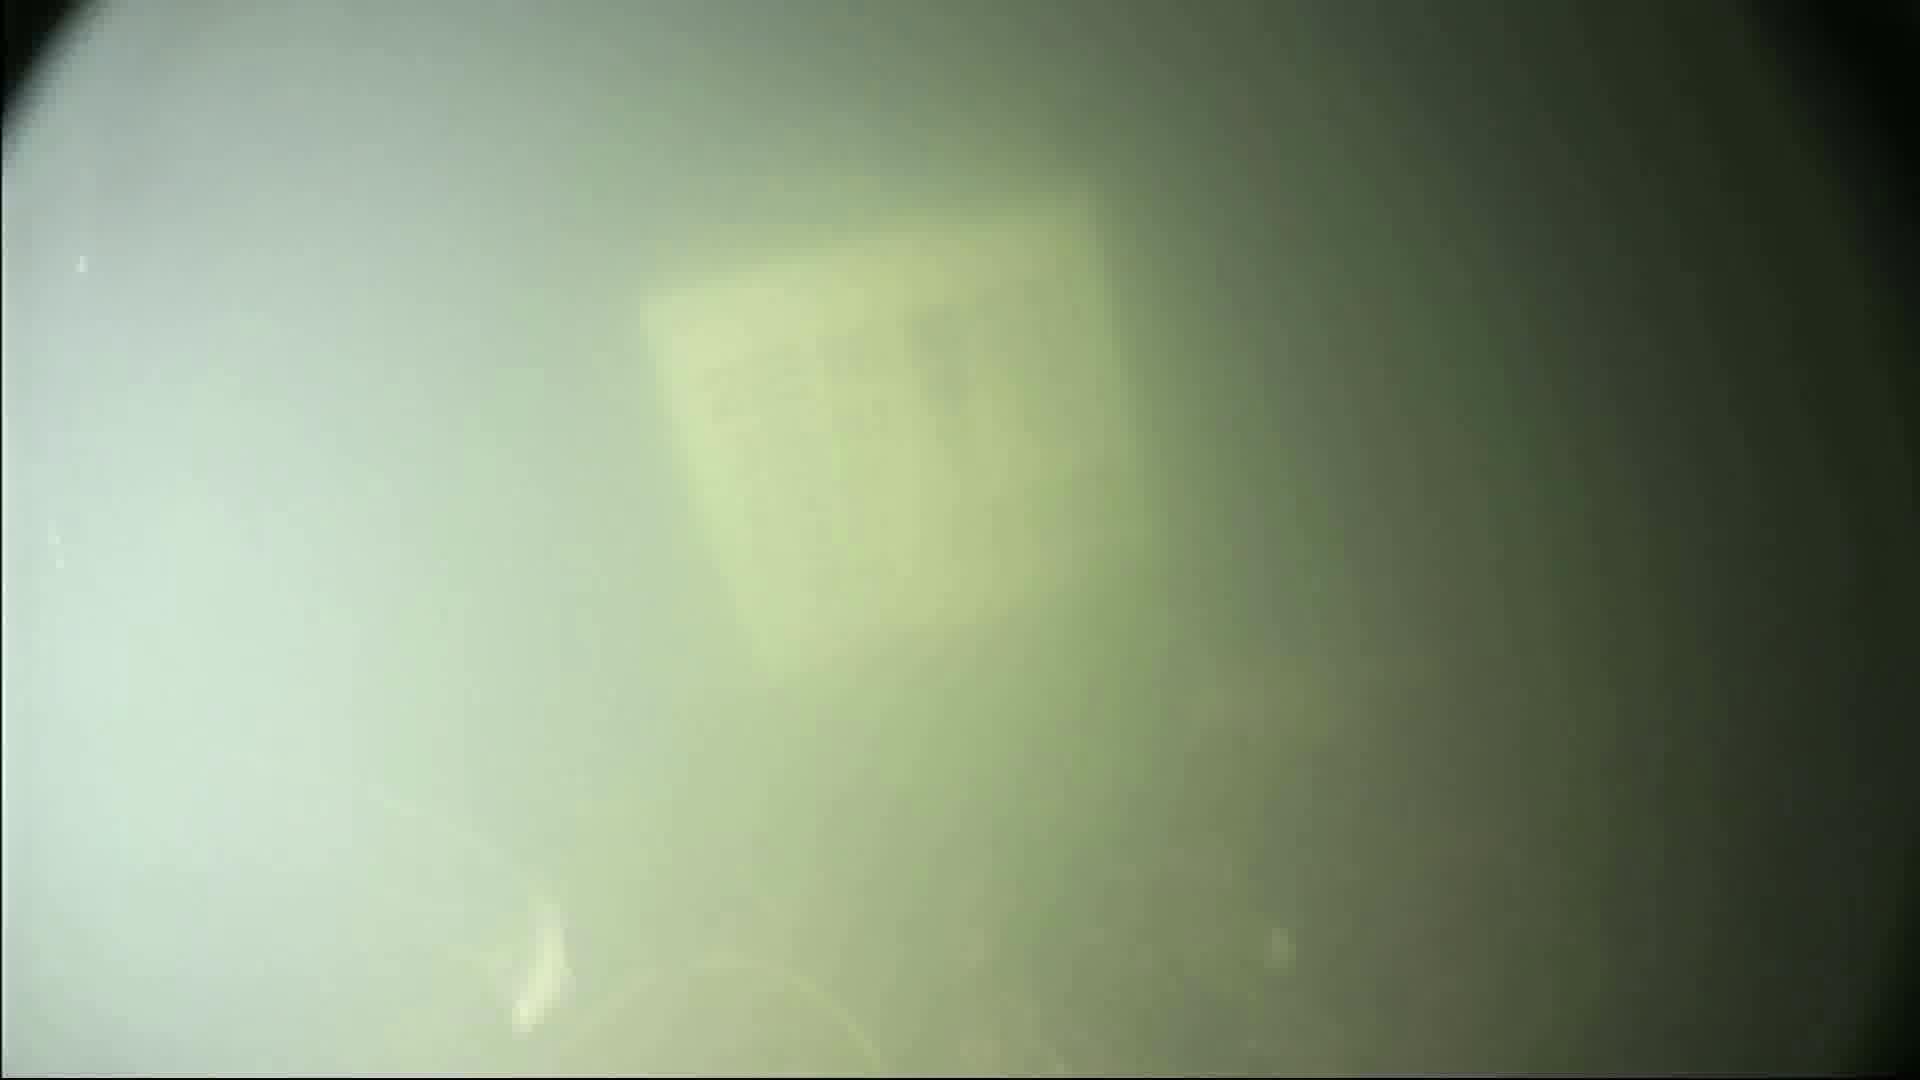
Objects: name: fish